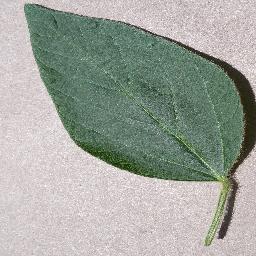
Label: Soybean___healthy